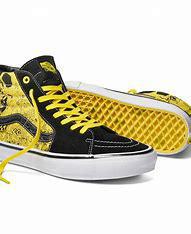
Brand: Vans
Model: SK8 Hi Skate